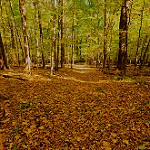
Scene: Outdoor